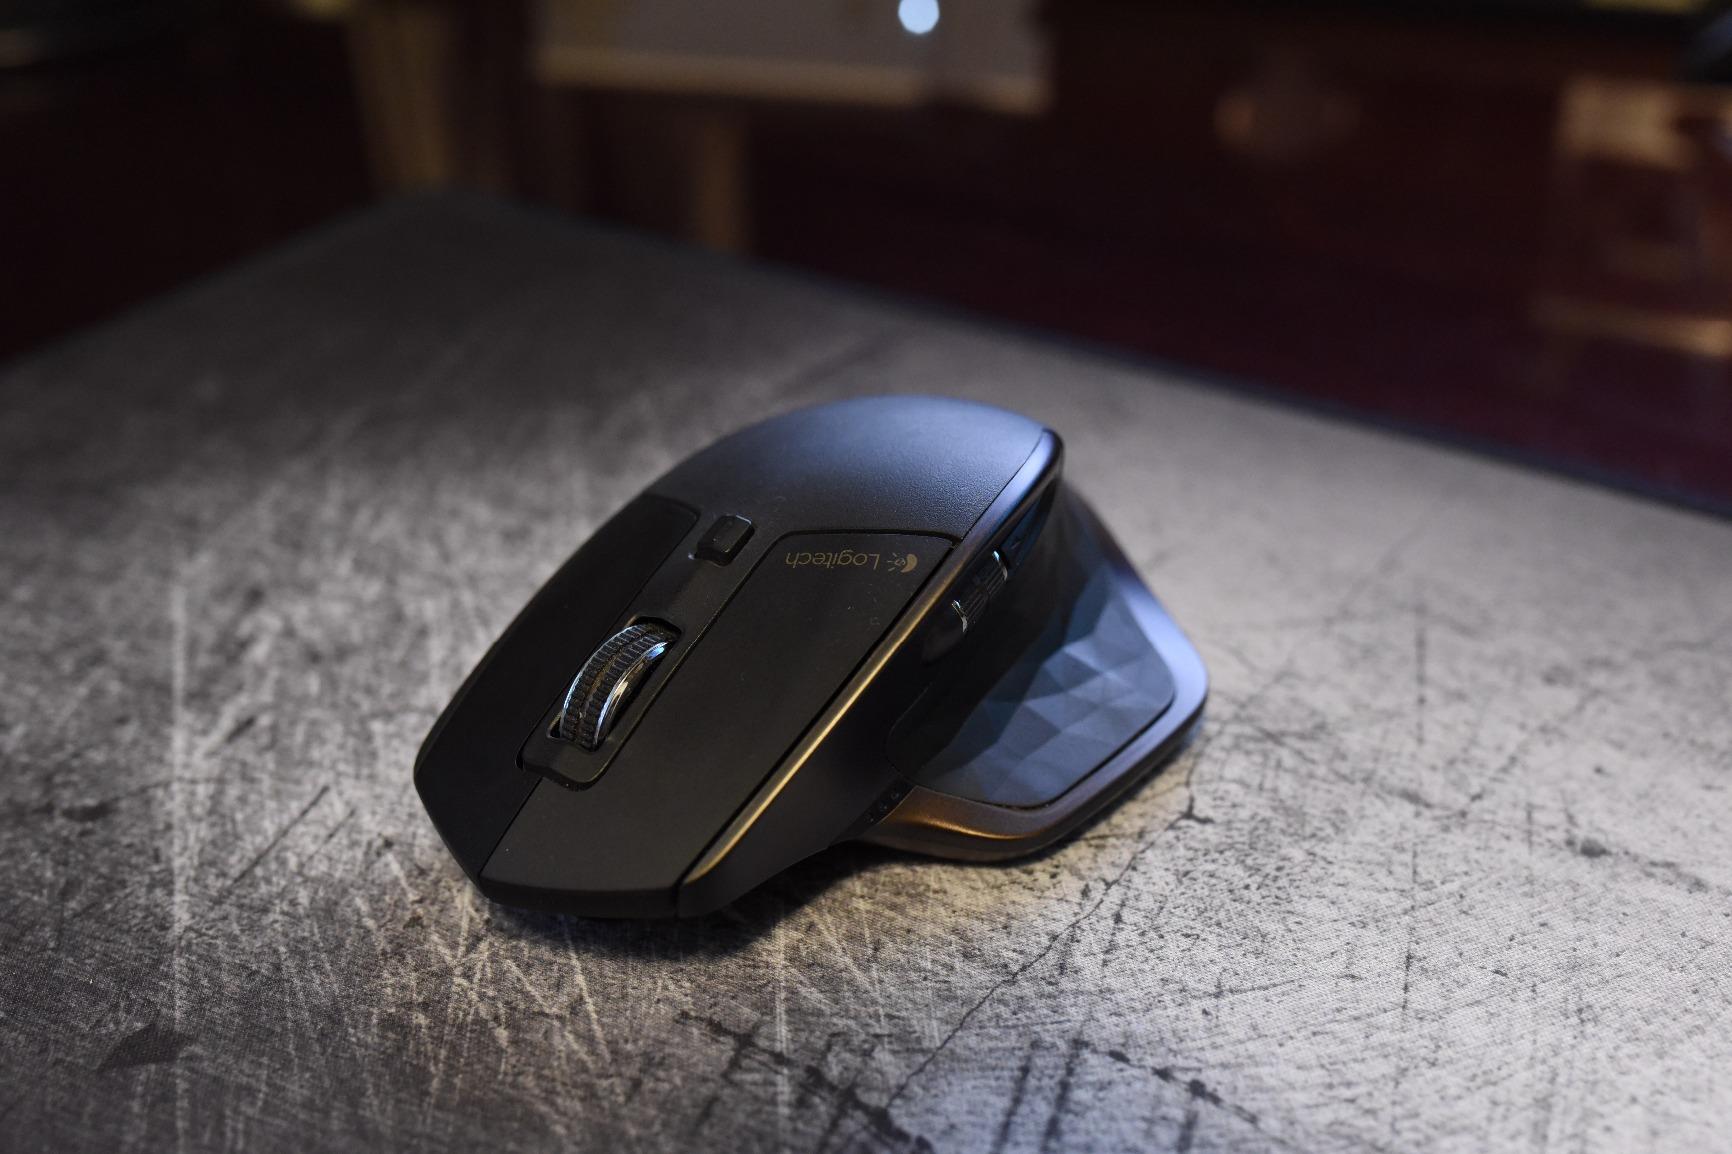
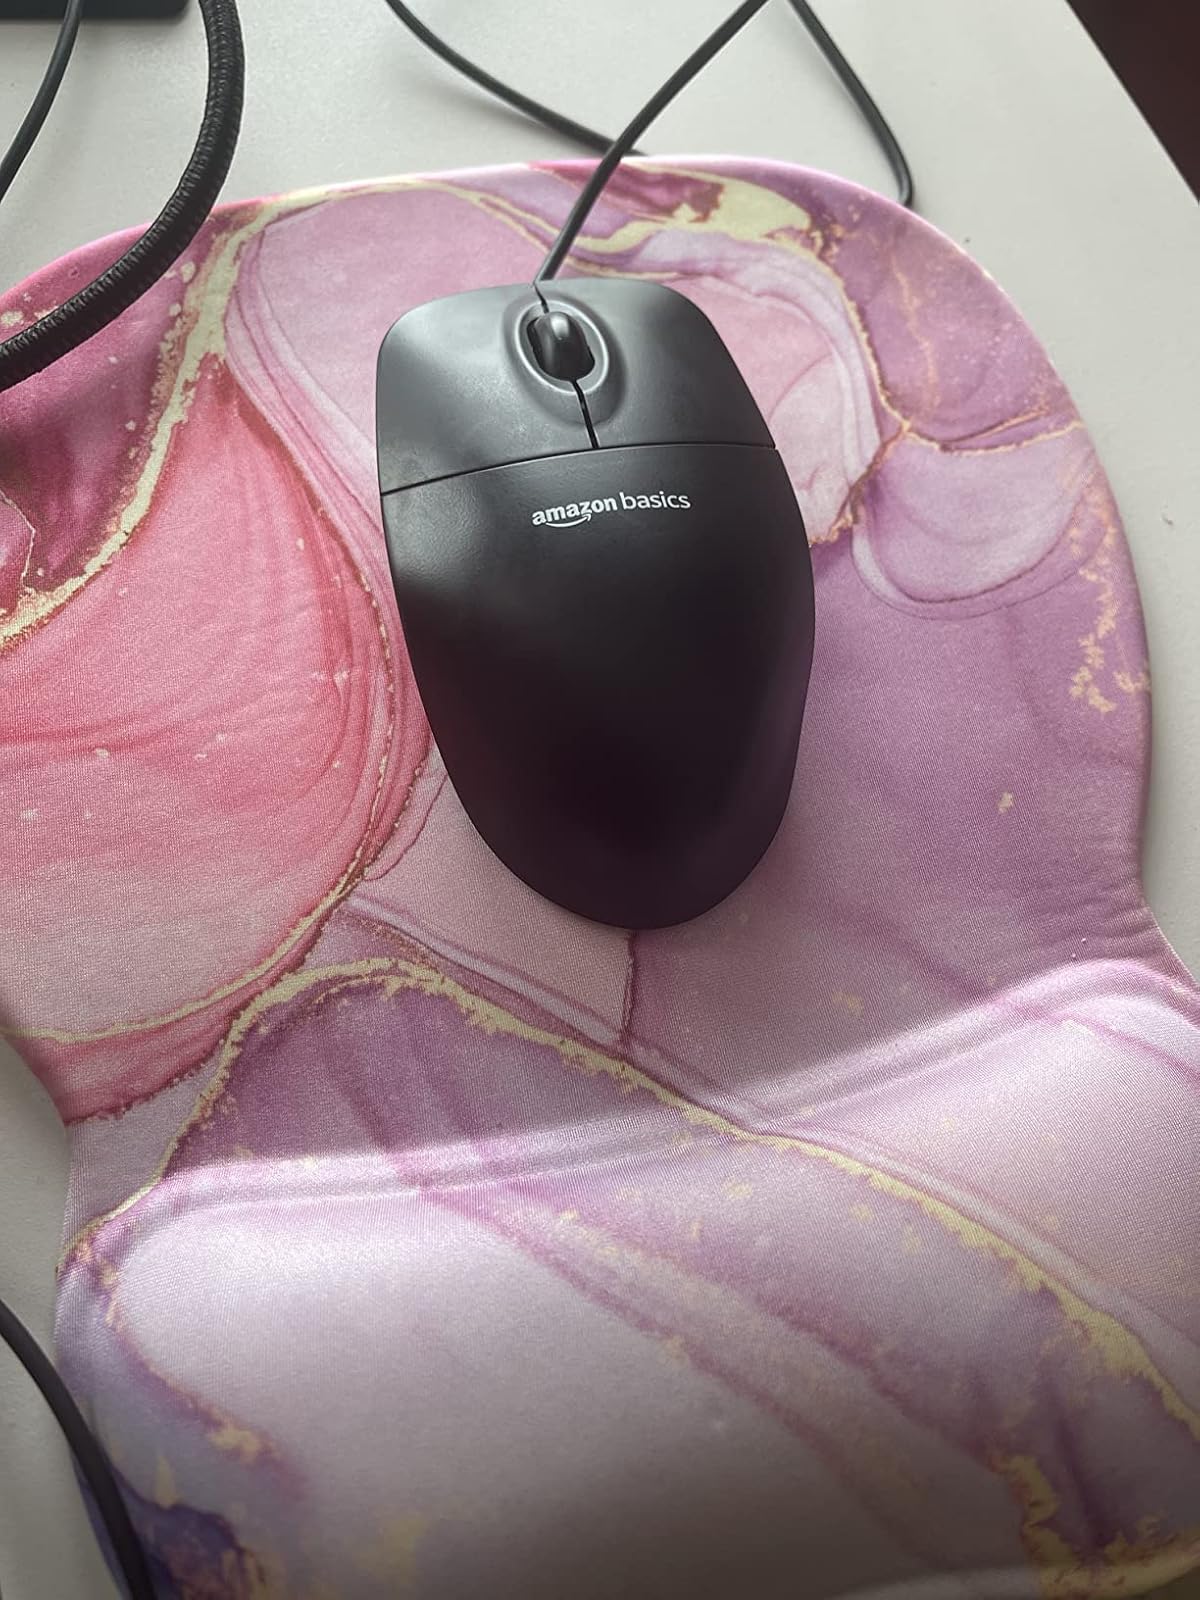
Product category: mouse
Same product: no